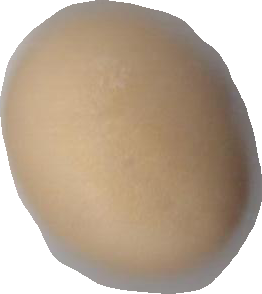
Variety: Dega